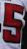
Number: 5